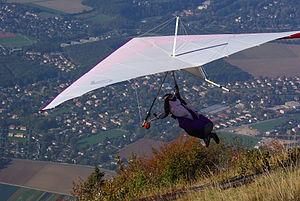
Deltaplane au départ du Salève.